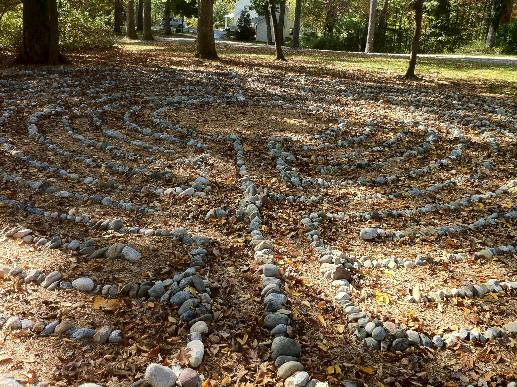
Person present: No